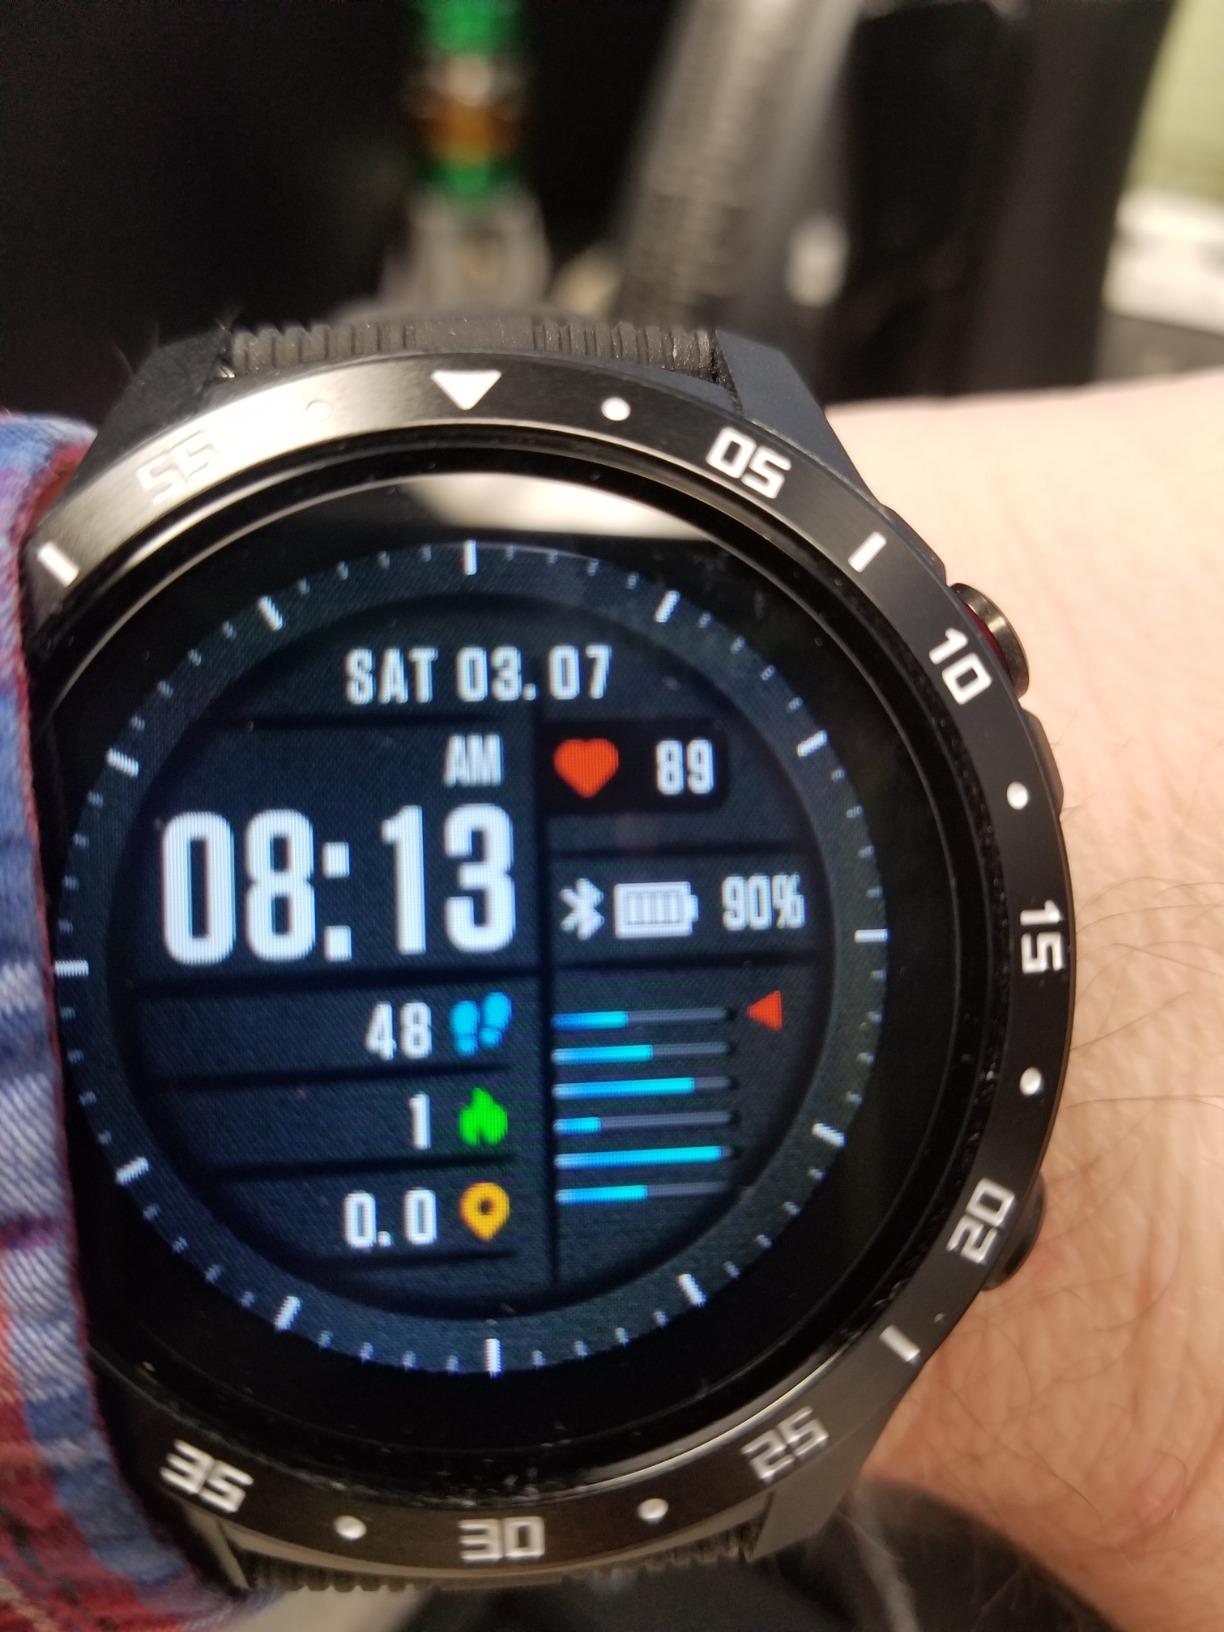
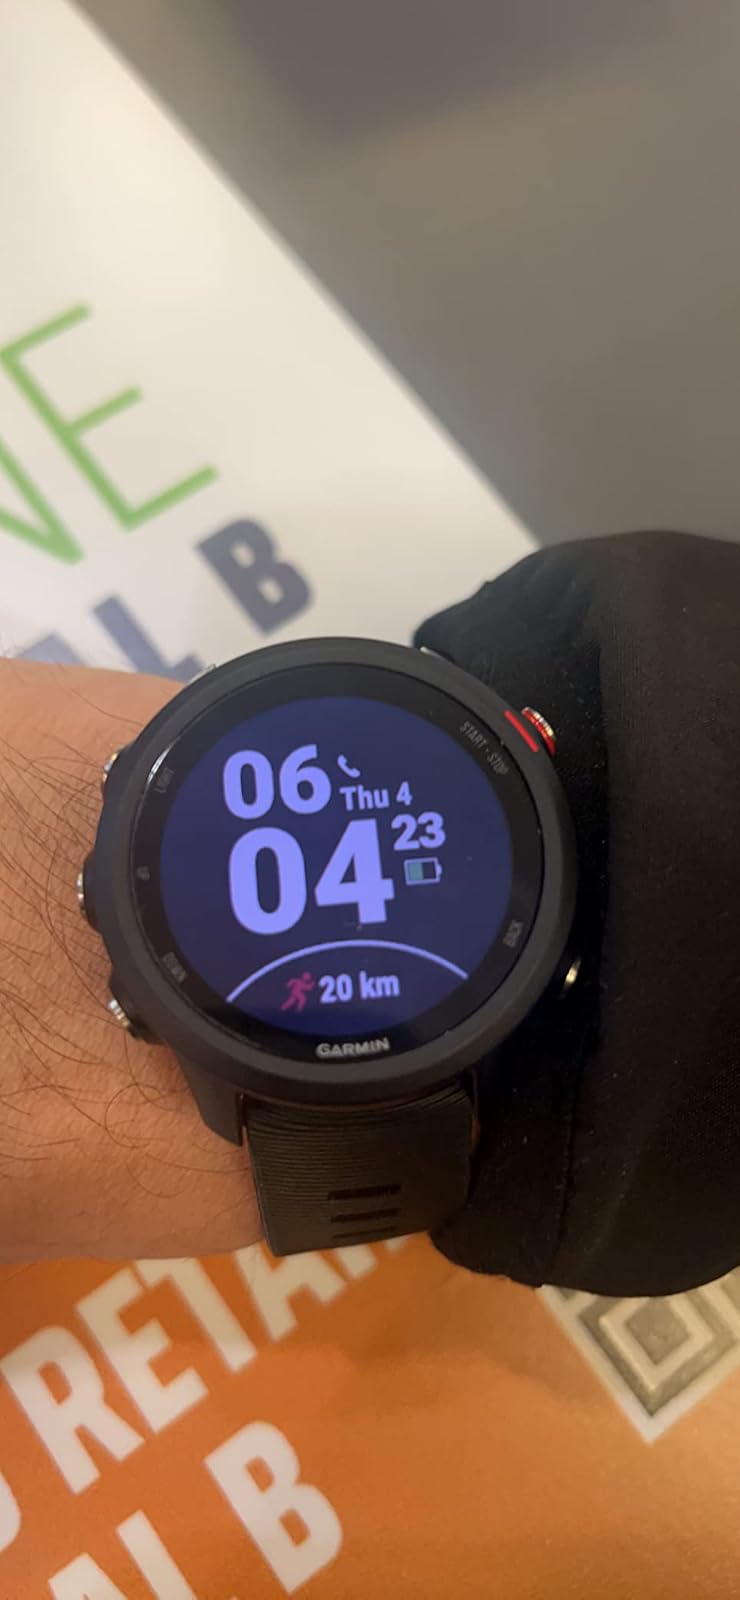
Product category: smartwatch
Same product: no